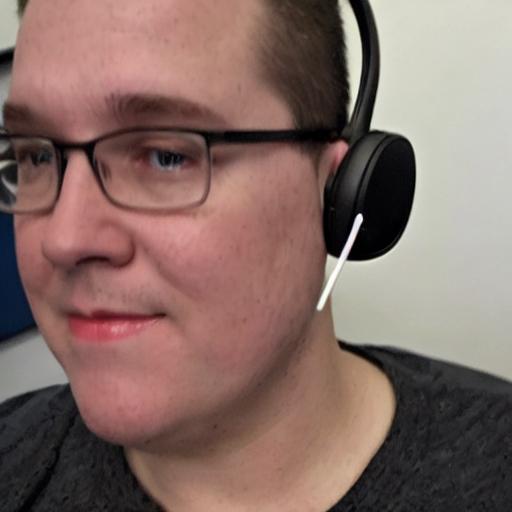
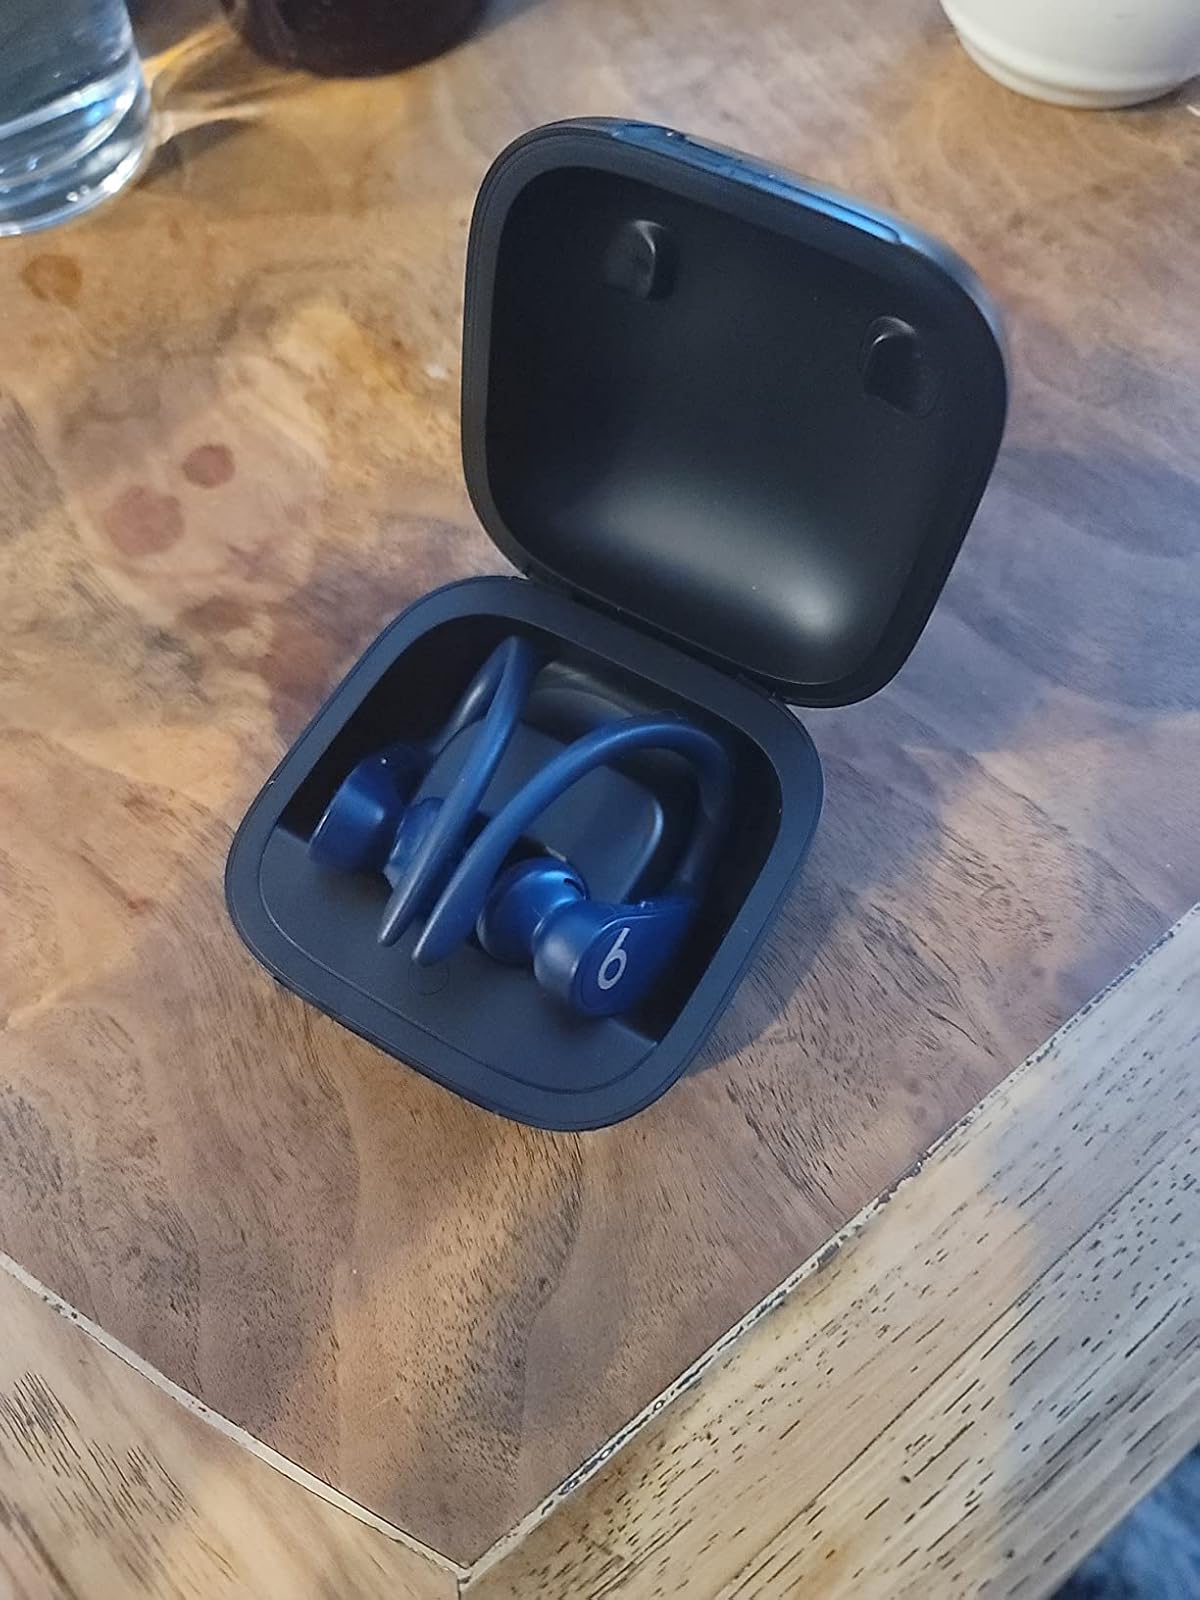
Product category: earbuds
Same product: no